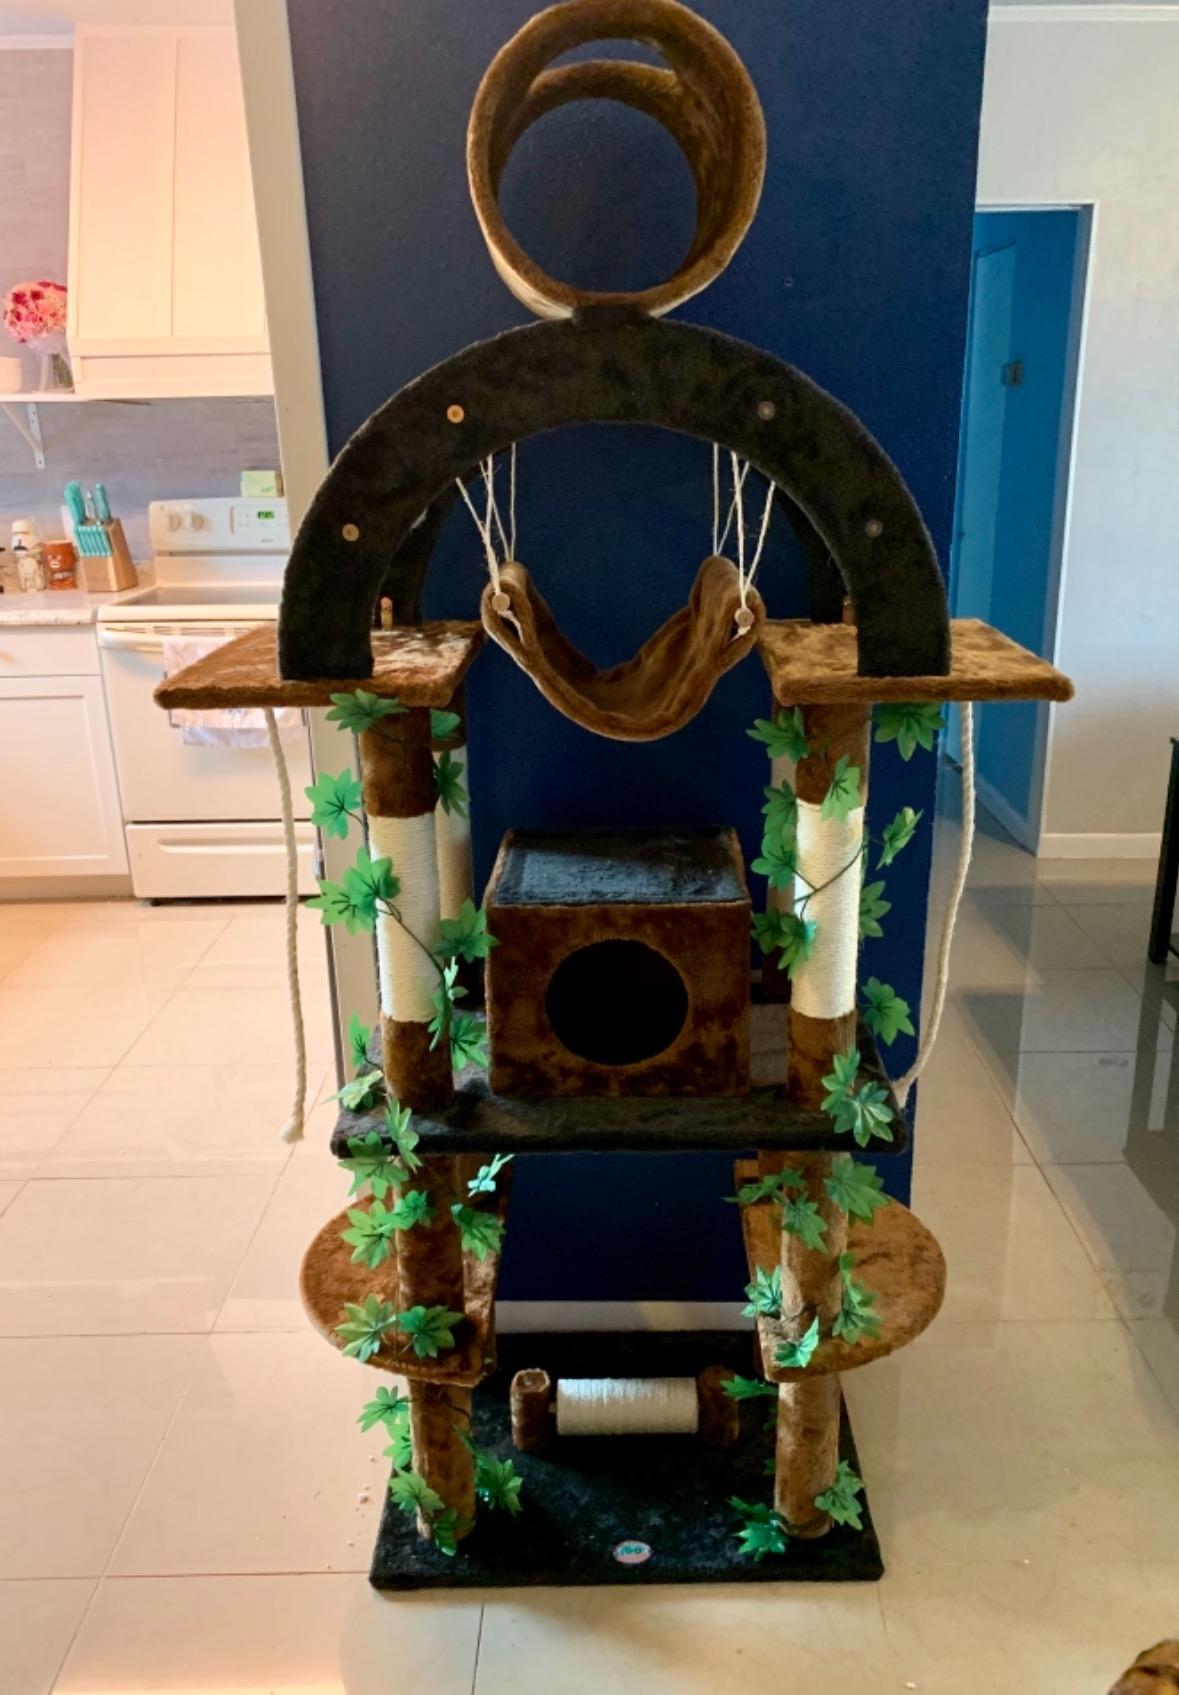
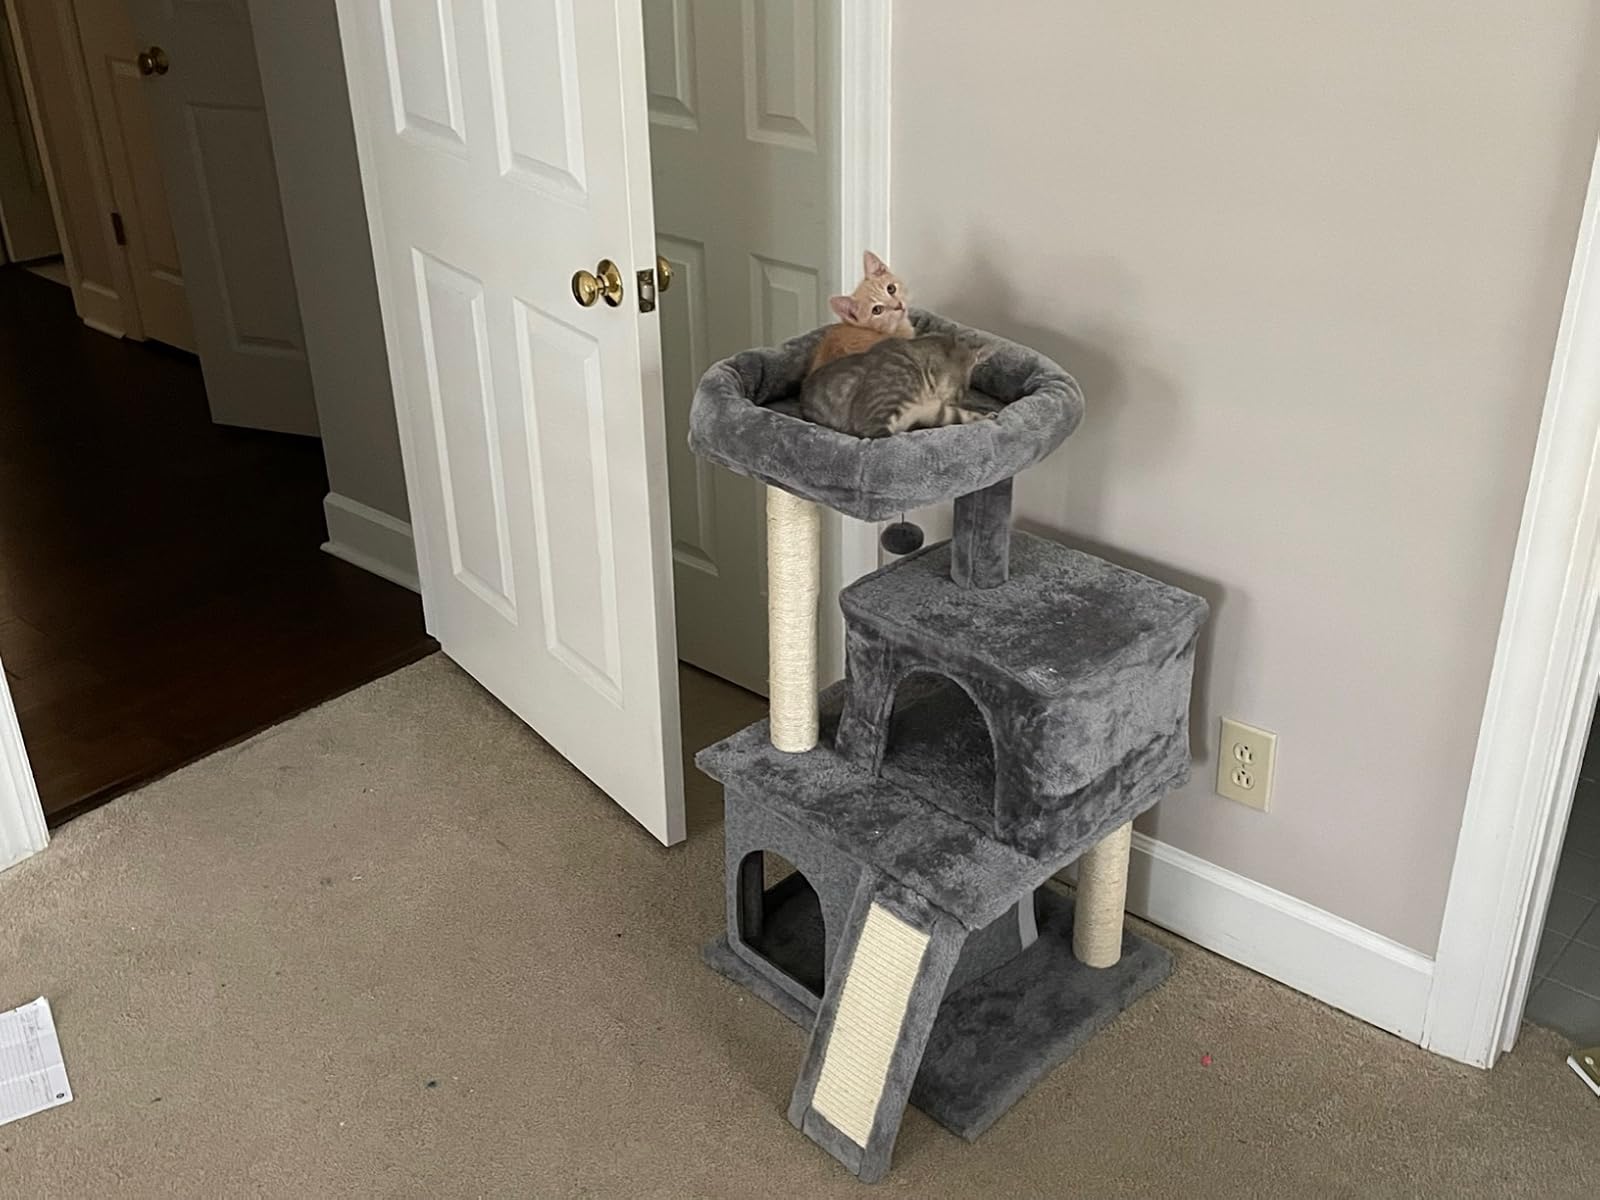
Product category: items_cat tree
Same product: no